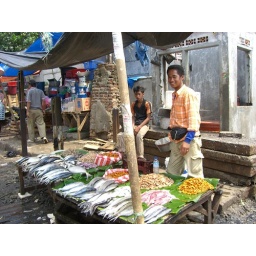
street market near the train station